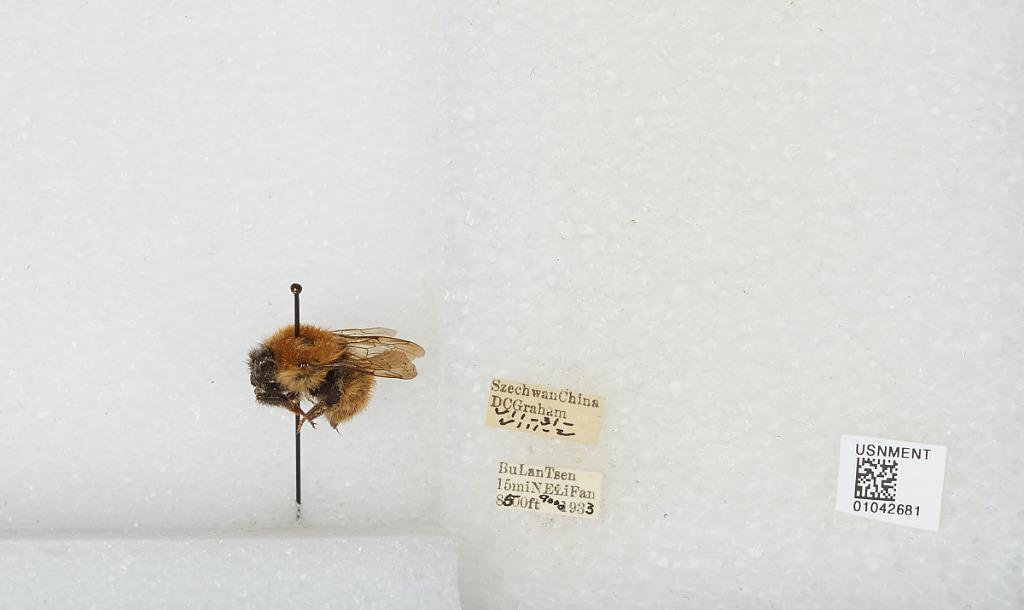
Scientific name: Bombus sp.
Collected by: D. Graham
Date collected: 1933-7-31
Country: China
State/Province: Sichuan
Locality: Bu Lan Tsen 15 miles NE Li Fan